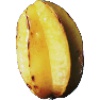
Label: Carambula 1